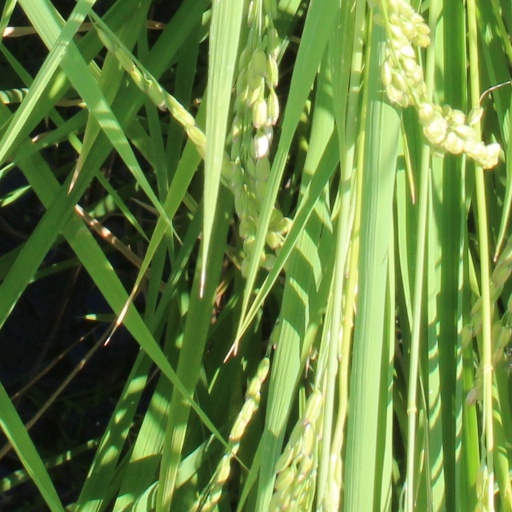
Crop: rice